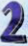
Number: 2